Inuit

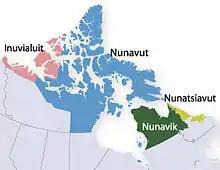
Regions of Inuit Nunangat

The environment in which Inuit lived inspired a mythology filled with adventure tales of whale and walrus hunts. Long winter months of waiting for caribou herds or sitting near breathing holes hunting seals gave birth to stories of the mysterious and sudden appearance of ghosts and fantastic creatures. Some Inuit looked into the "aurora borealis", or northern lights, to find images of their family and friends dancing in the next life. However, some Inuit believed that the lights were more sinister and if you whistled at them, they would come down and cut off your head. This tale is still told to children today. For others they were invisible giants, the souls of animals, a guide to hunting and as a spirit for the "angakkuq" to help with healing. They relied upon the "angakkuq" (shaman) for spiritual interpretation. The nearest thing to a central deity was the Old Woman ("Sedna"), who lived beneath the sea. The waters, a central food source, were believed to contain great gods.